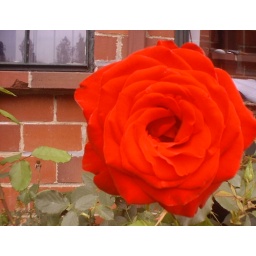
Flowers in the russian river house garden.